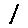
Label: 1